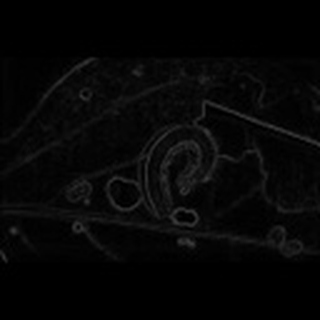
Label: cotton_army_worm